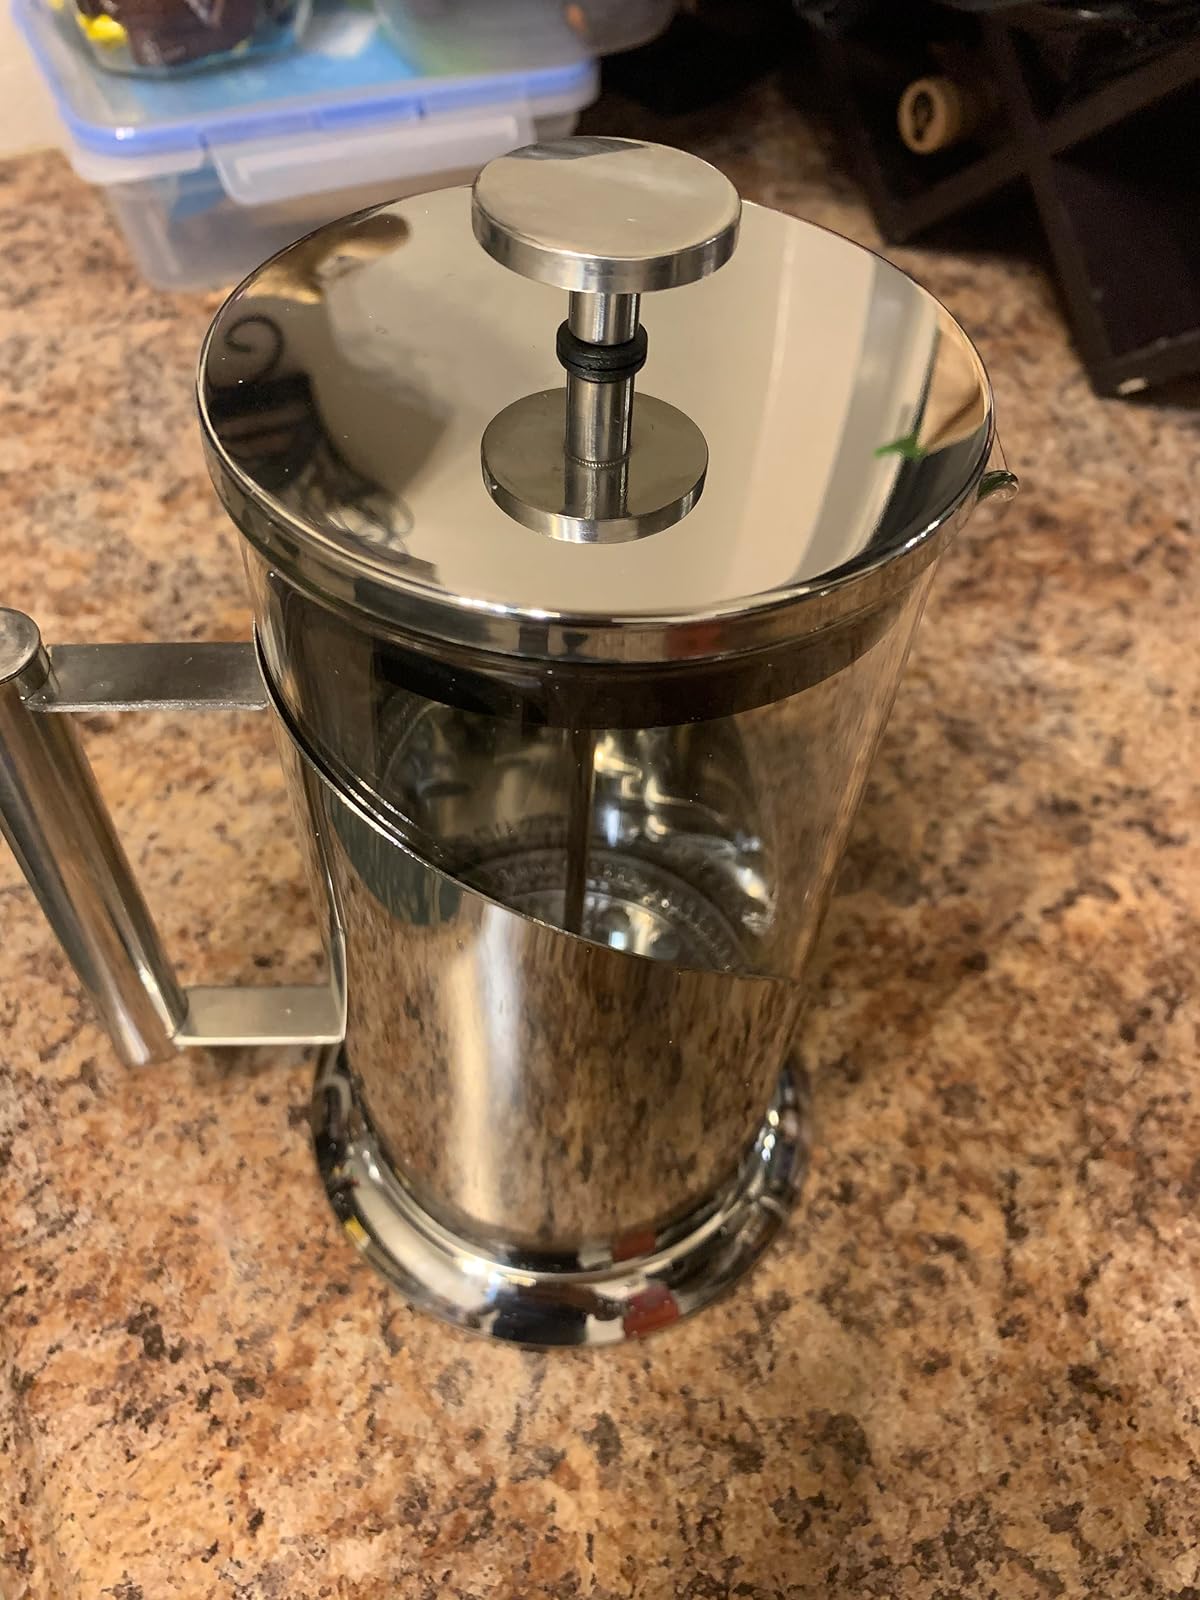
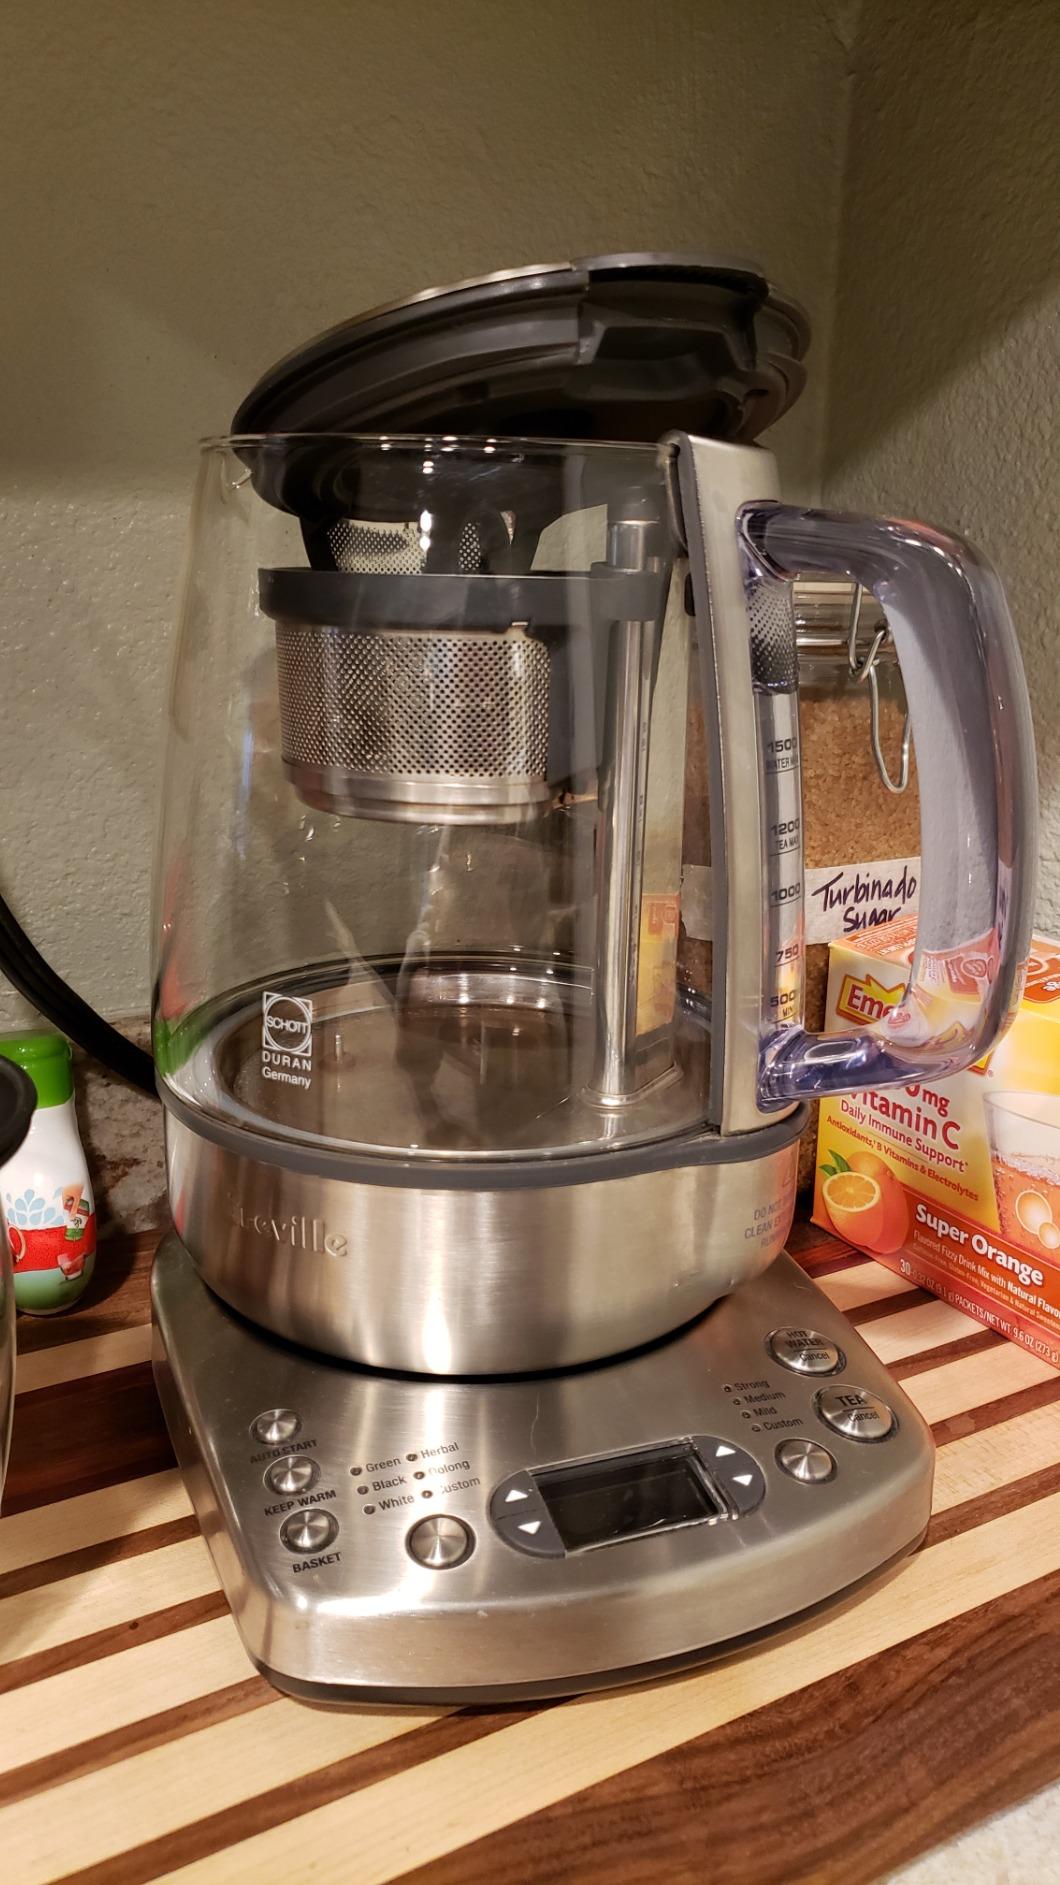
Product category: items_tea
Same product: no